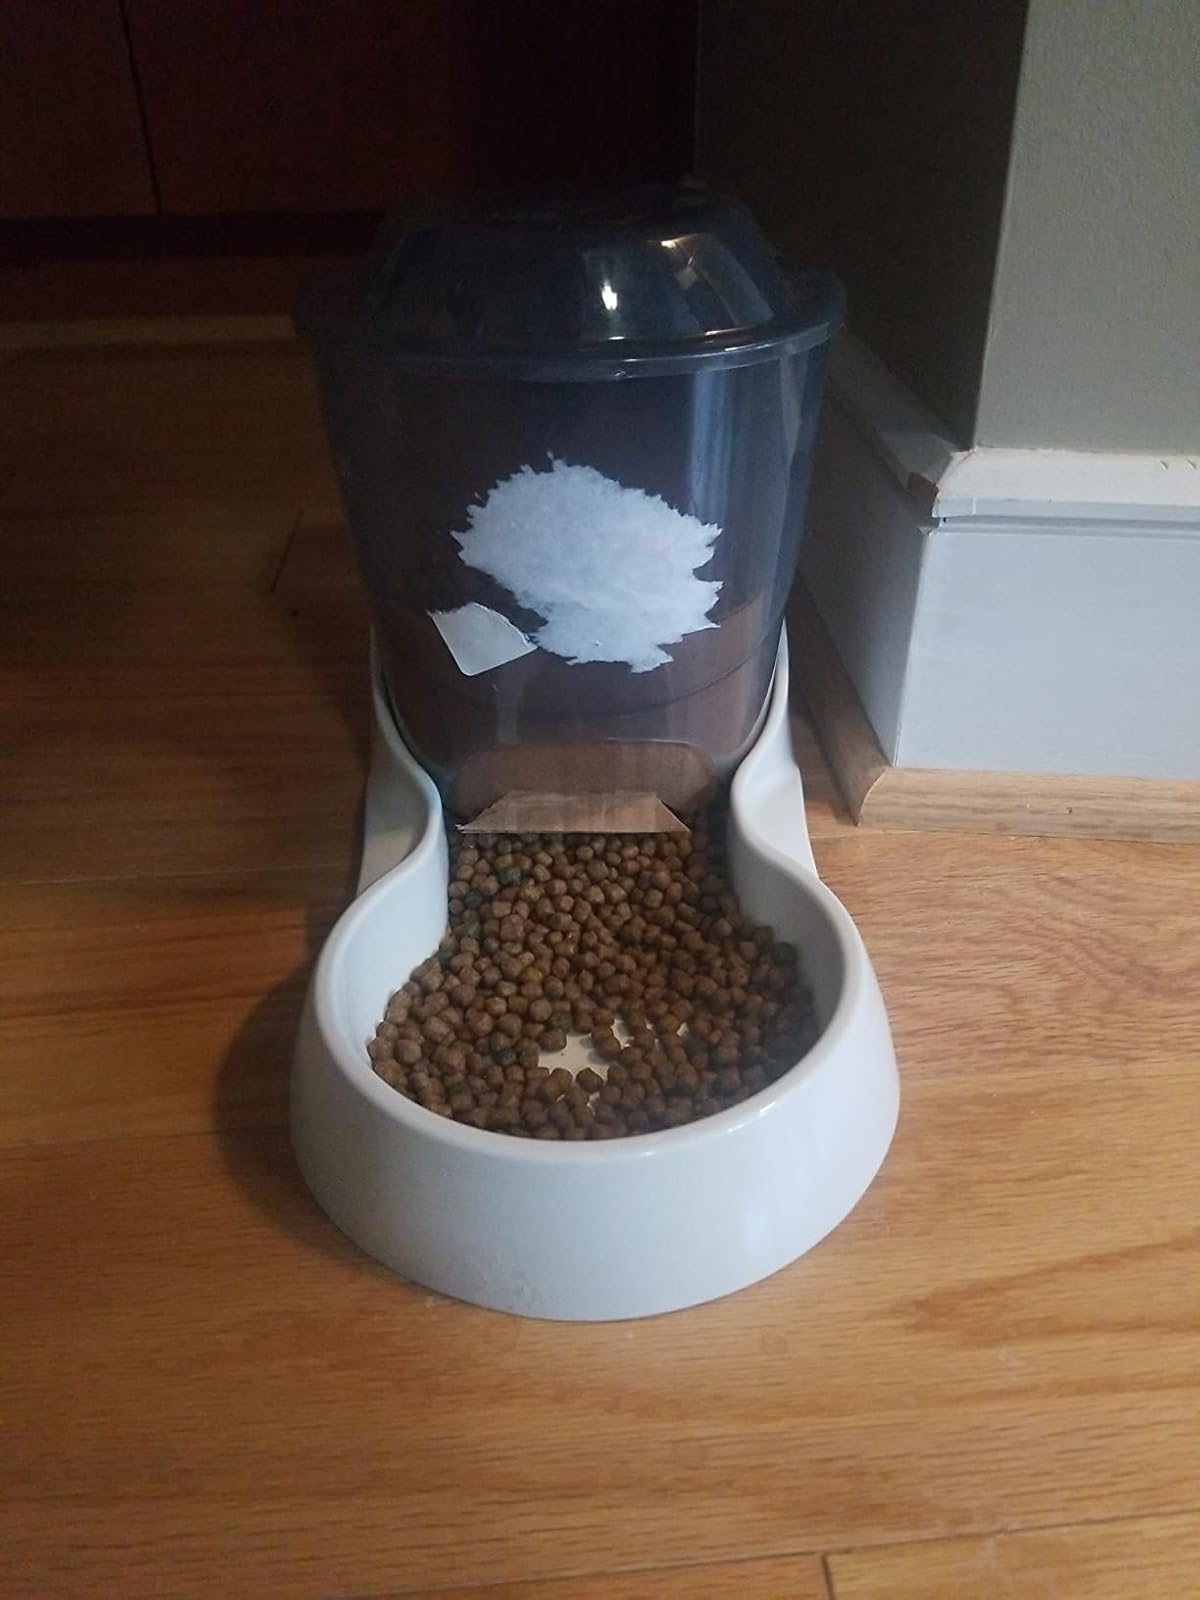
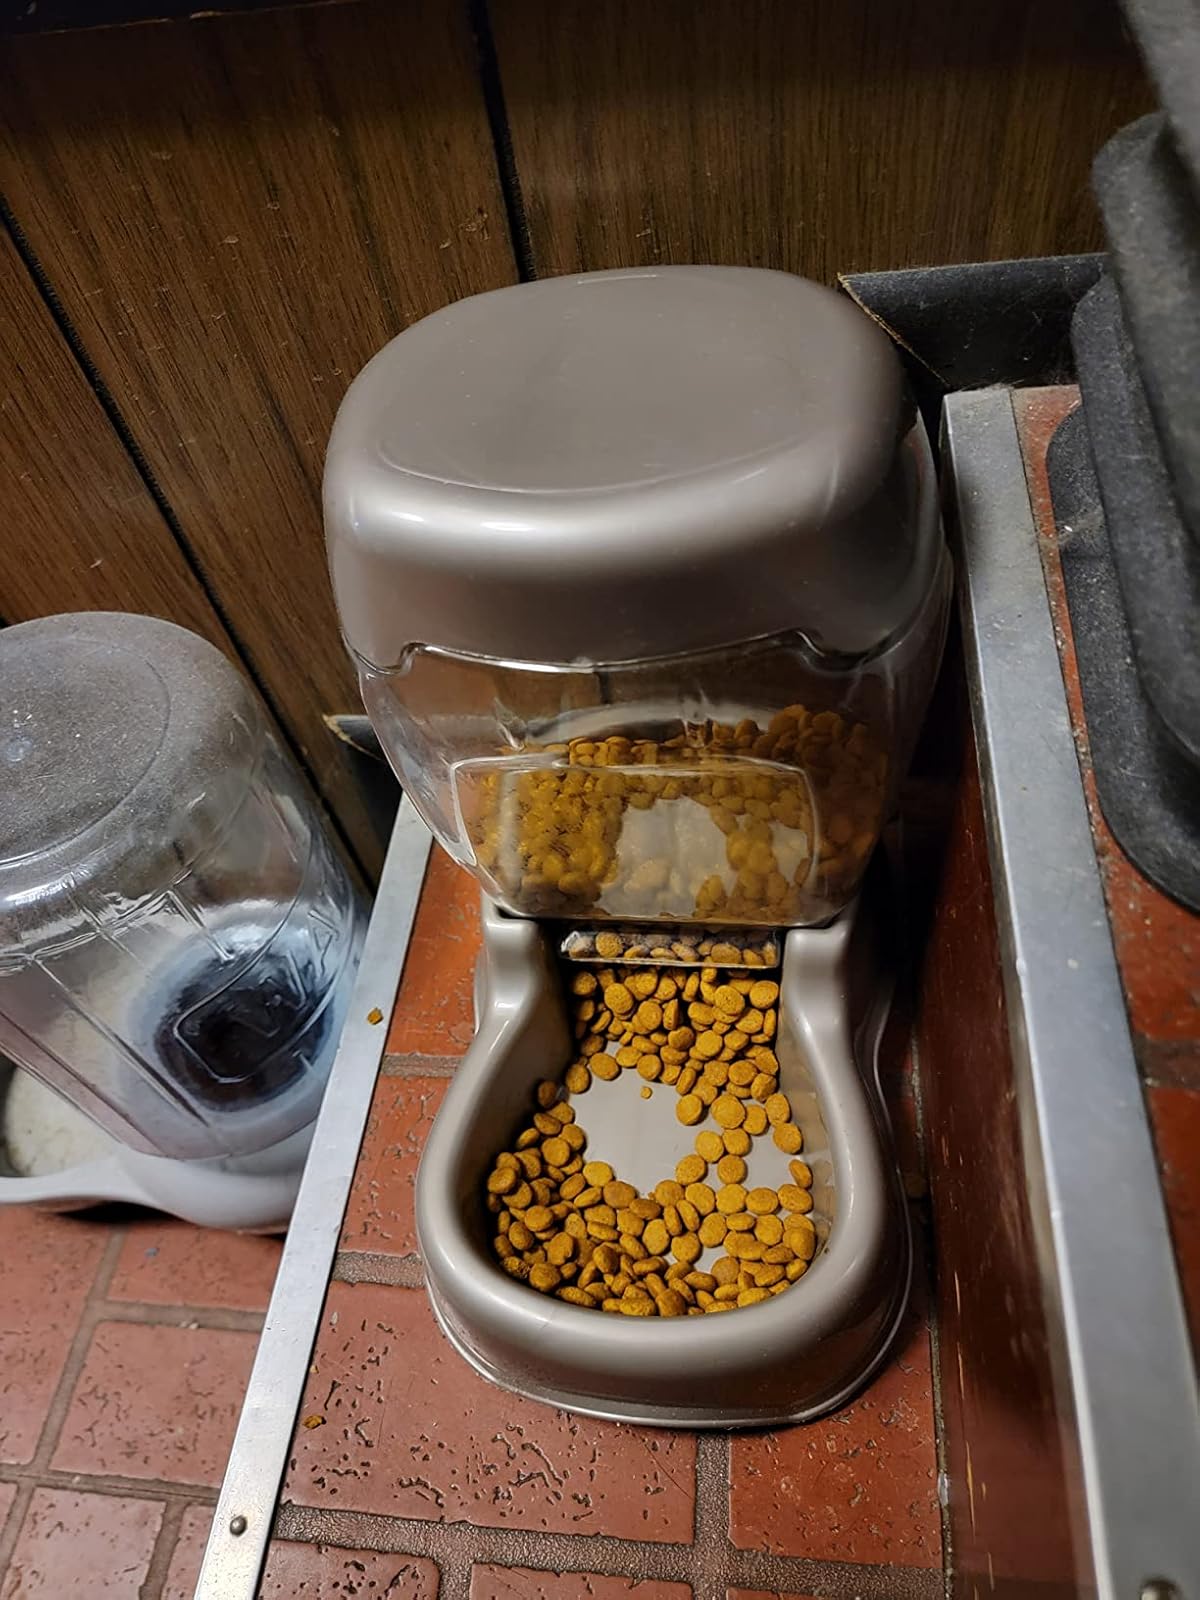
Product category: items_feeder
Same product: no